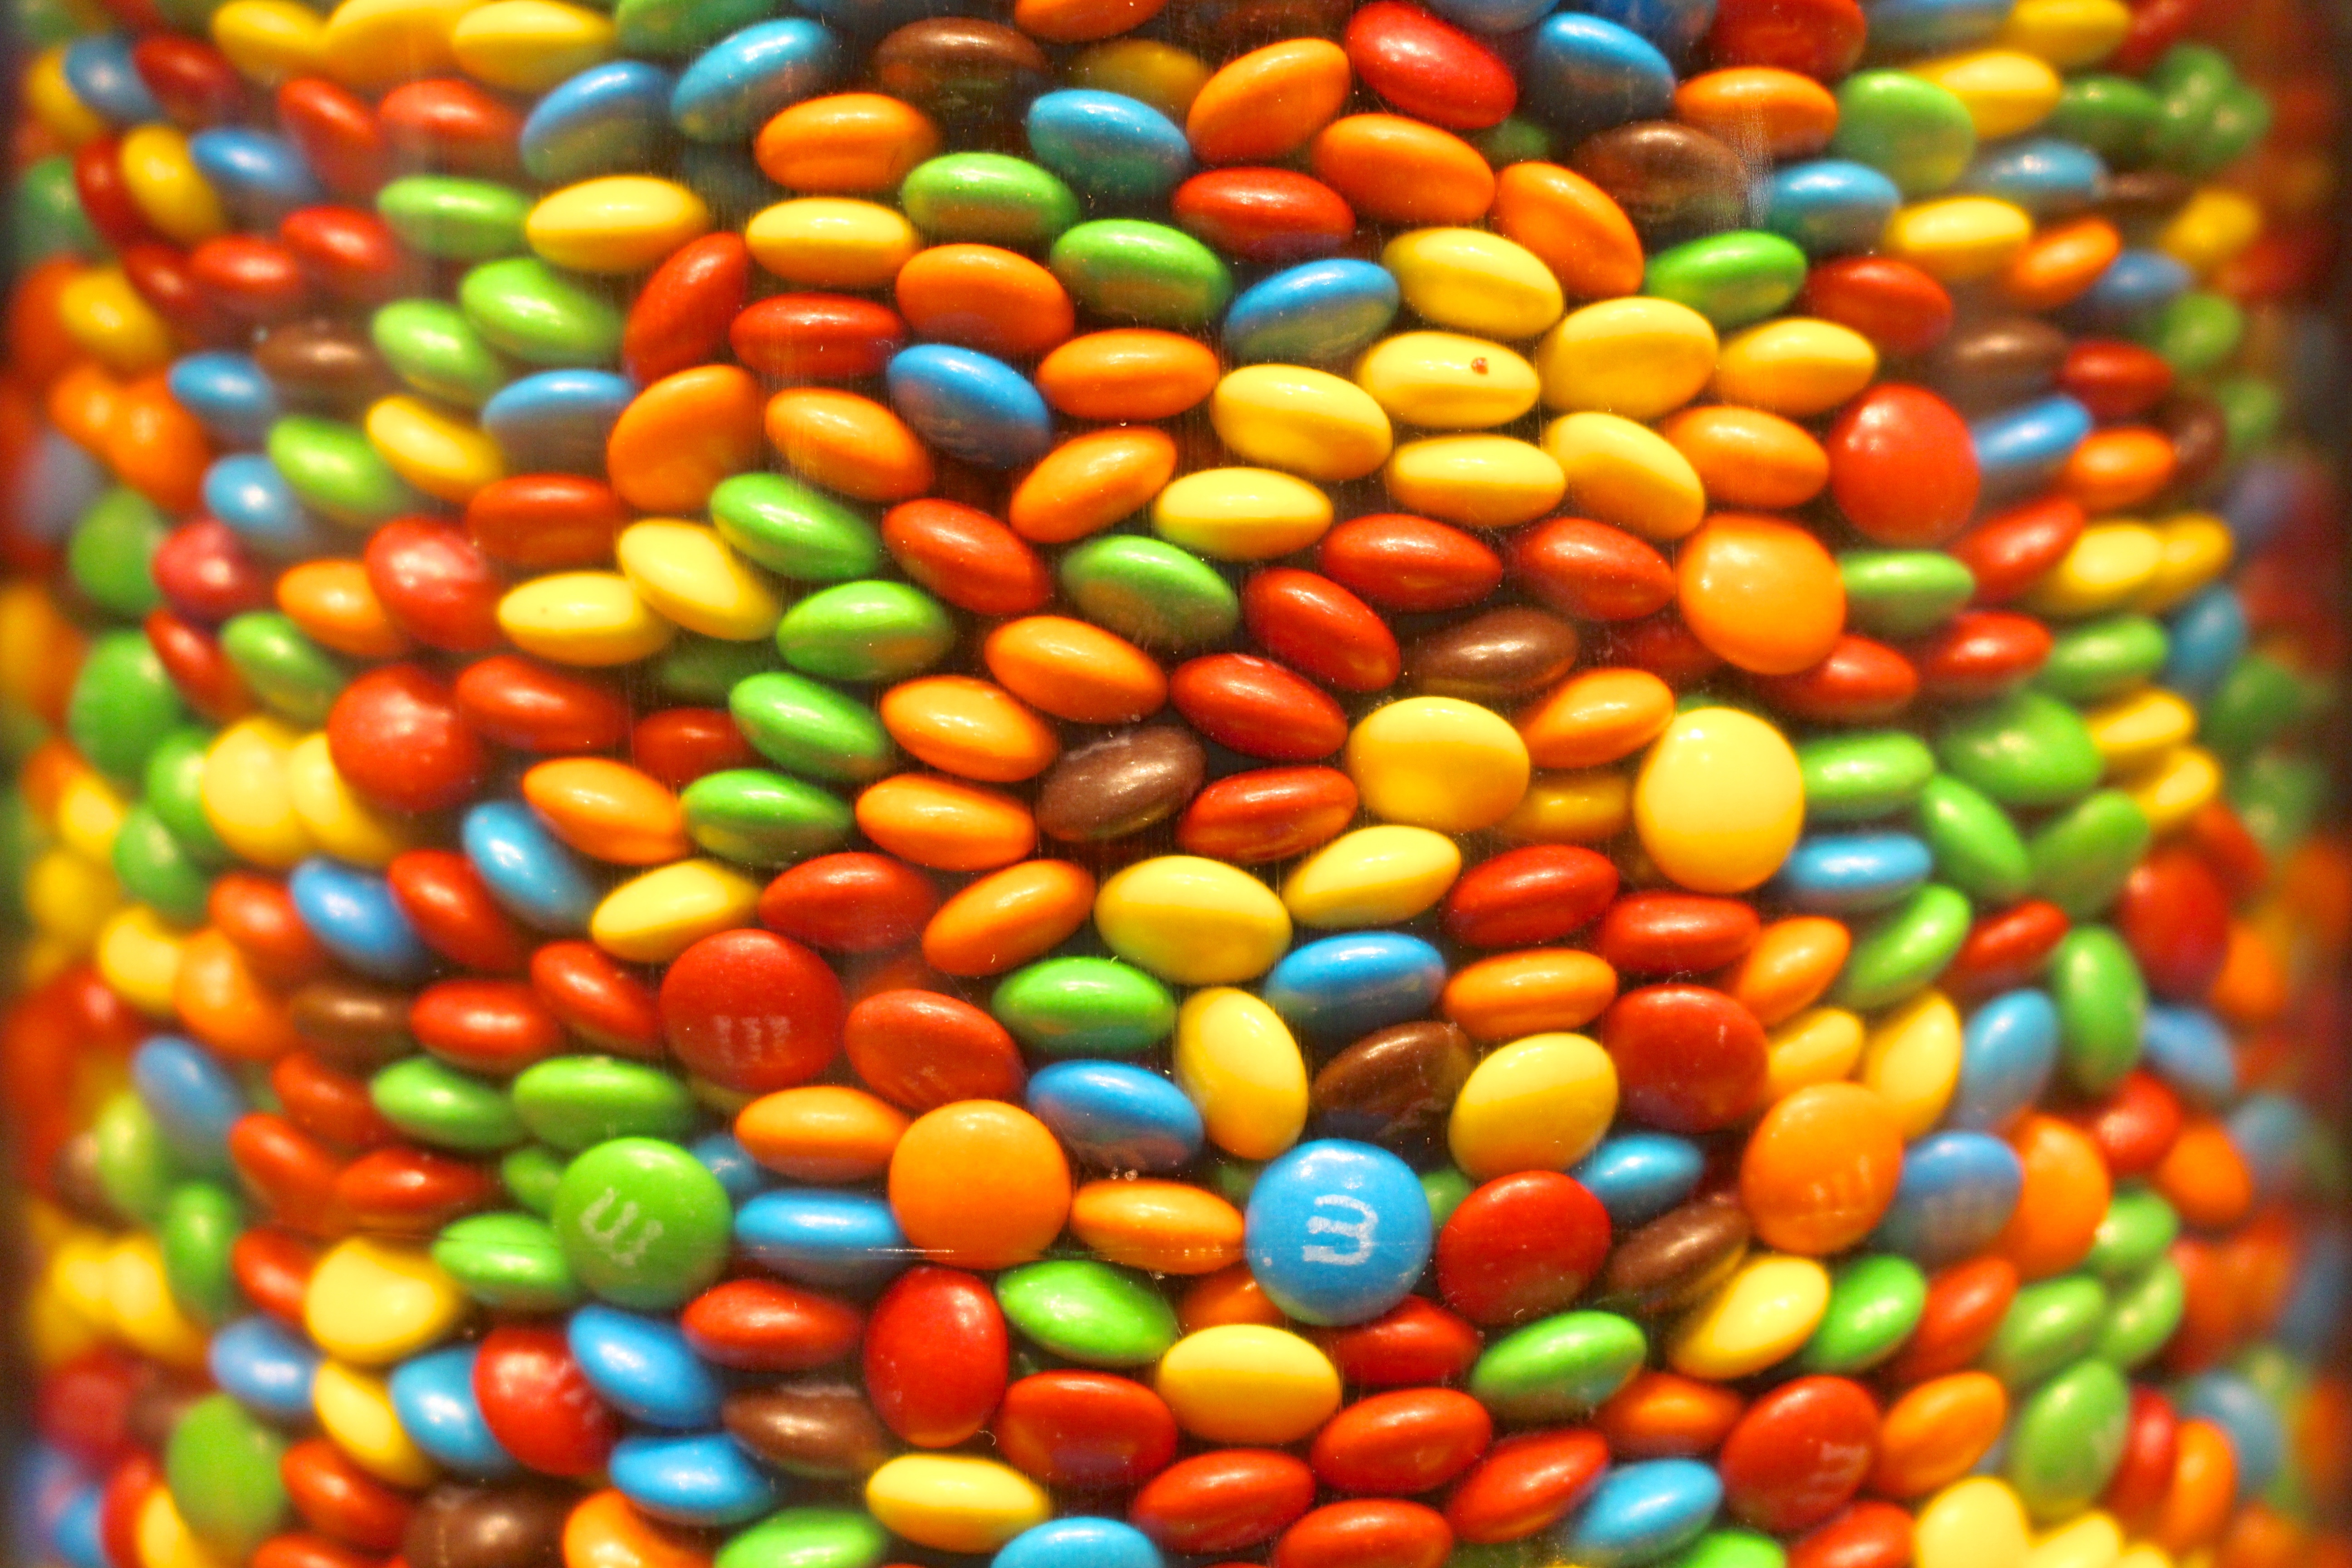
sweet, food, dessert, sweets, candy, sprinkles, confectionery, candy store, m ms, lollies, nonpareils, jelly bean